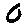
Label: 0